Cursus Barrows

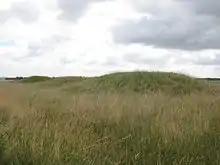
Amesbury 45 (background), and Amesbury 46 and 47 (foreground)

Amesbury 45 is a large ditched bell barrow which still stands 3.5 metres high. The monument has an overall diameter of around 56 metres with a central mound which has a diameter of 26 metres. The mound was excavated by Colt Hoare in the early 19th century, who found a cremation close to a cist of black ashes with a few pieces of burnt bone.